North Greenwich tube station

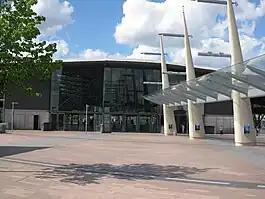
Main station entrance, April 2009

North Greenwich is a London Underground station at the northernmost tip of the Royal Borough of Greenwich. It is on the Jubilee line between Canary Wharf and Canning Town stations, and is in both Travelcard Zone 2 and Zone 3.